Mouloud Achour

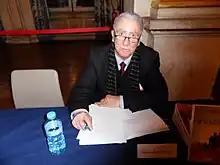
Achour in 2012

Mouloud Achour (19 March 1944 – 24 December 2020) was an Algerian writer, professor, and journalist.